Paul Maas (classical scholar)

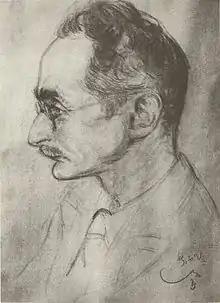
Paul Maas. Charcoal drawing by Emil Stumpp

Paul Maas (18 November 1880, in Frankfurt am Main15 July 1964, in Oxford) was a German classical scholar, paleographer and Byzantinist.